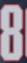
Number: 8